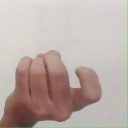
अक्षर: ज